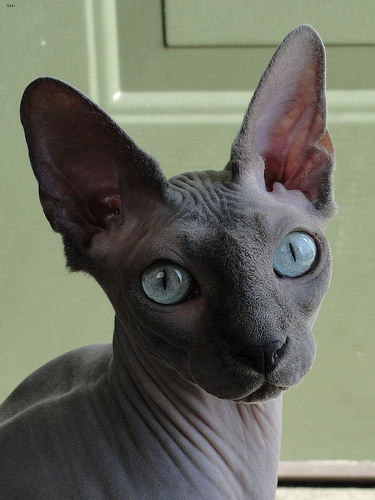
Animal: cat
Breed: sphynx